Cinema of Romania

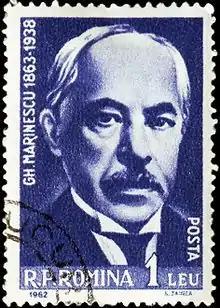
Gheorghe Marinescu, the first Romanian filmmaker, on a 1962 Romanian post stamp.

By 1898, public interest in cinema started fading, so Paul Menu offered his camera for sale. The camera was bought by doctor Gheorghe Marinescu who became the first Romanian filmmaker, realizing a series of short medically themed films for the first time in history between 1898 and 1899. Gheorghe Marinescu, together with cameraman Constantin M. Popescu, made in 1898 the first scientific film in the world, "Walking difficulties in organic hemiplegia".